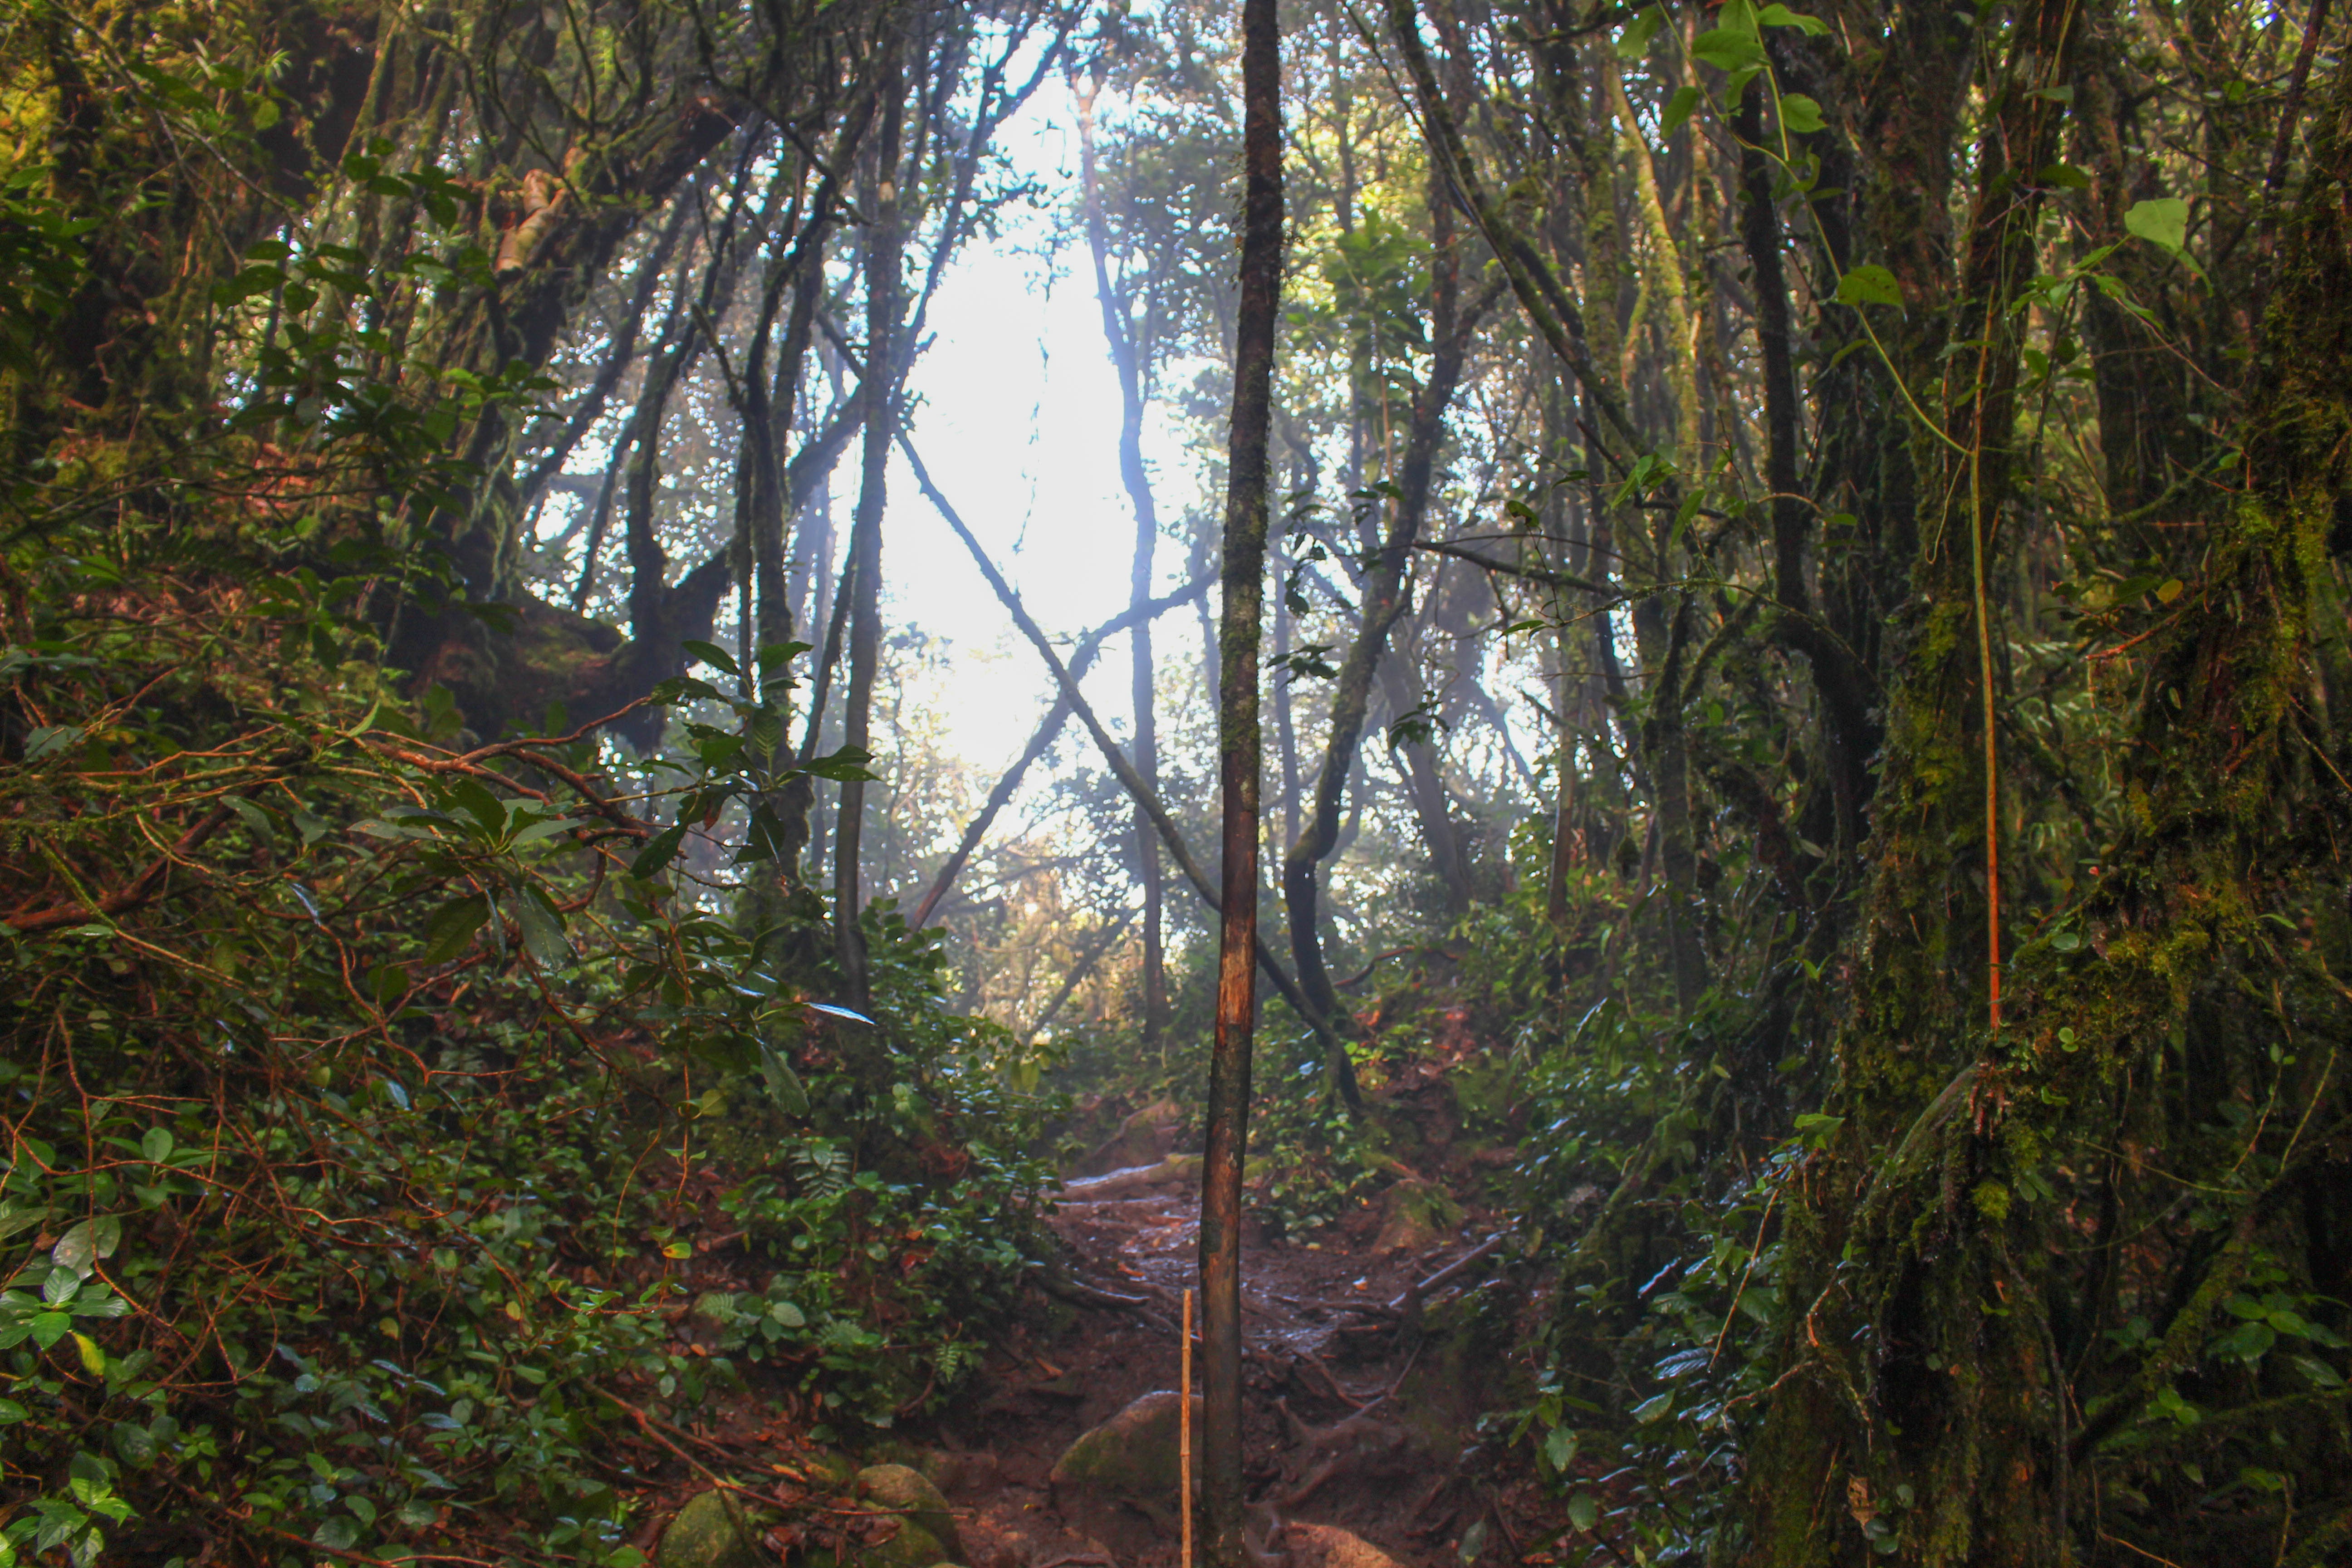
tree, forest, wilderness, trail, leaf, stream, jungle, autumn, ridge, vegetation, rainforest, deciduous, wetland, woodland, habitat, ecosystem, biome, old growth forest, natural environment, woody plant, temperate broadleaf and mixed forest, temperate coniferous forest